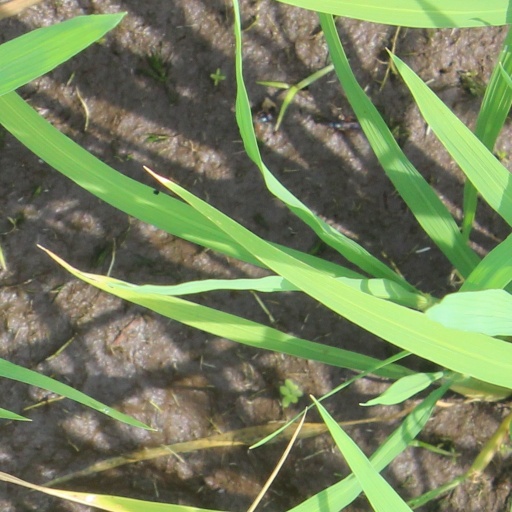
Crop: rice